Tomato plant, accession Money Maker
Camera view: vertical (180 deg); turntable rotation: 270 degrees
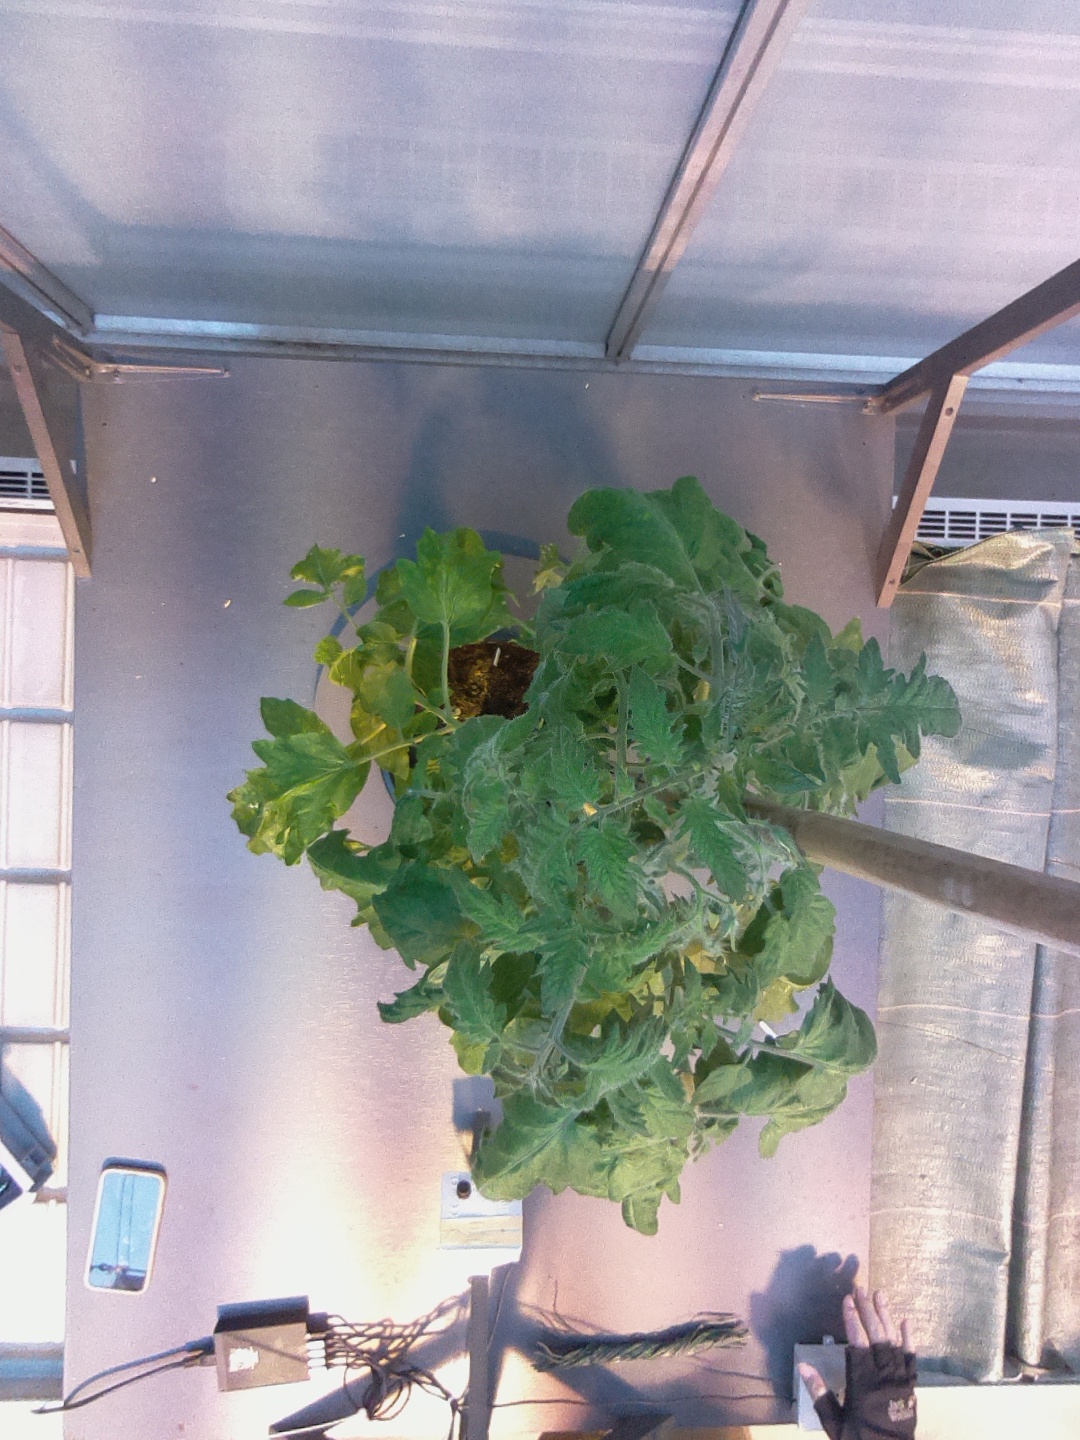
BBCH growth stage 70: Fruits at the main stem or branches visibles